Takamori, Nagano

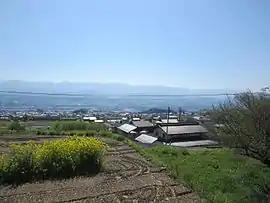
Takamori landscape

Takamori is in the mountainous south of Nagano Prefecture, in a valley formed by the Tenryu River between the Kiso Mountains and the Akaishi Mountains